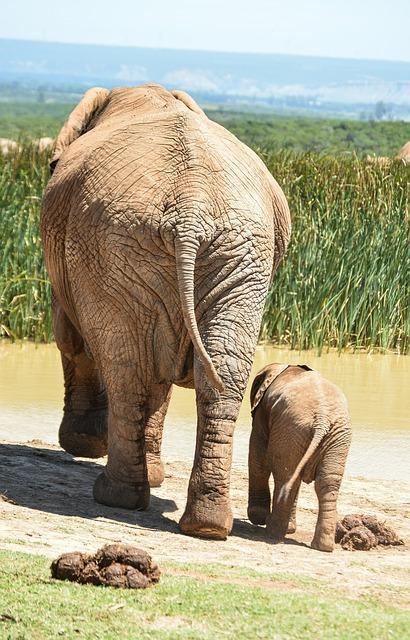
elephant